Sky position (RA, Dec in degrees): 202.901, -2.009
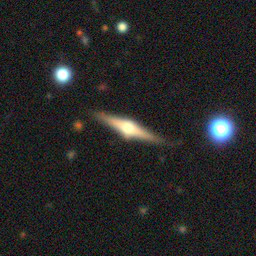
Galaxy morphology: Edge-on Galaxies with Bulge